Defense industry of Vietnam

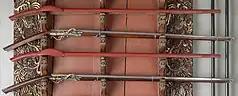
Two Vietnamese arquebuses with their dust cover. From Cornelis Tromp's weapon rack, dated 1650–1679 AD.

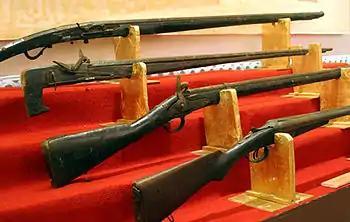
Two Vietnamese matchlock guns (first and second from above).

Đại Việt has a relatively early history of using gunpowder weapons. At the end of the 14th century, king Po Binasuor of Champa, while surveying the Hải Triều River, died in battle when he was hit by a hand cannon from the Trần army. In the Hồ dynasty, Hồ Nguyên Trừng successfully invented the Thần Cơ Sang cannon. By the time of the Lê Sơ period, gunpowder weapons was widely used in the army. In Thailand, a gun initially thought to have originated in China was discovered, however, based on the inscriptions on the gun, it was confirmed to be of Đại Việt origin. This is most likely a relic from the invasion of the Lanna kingdom (present day Chiang Mai) under Lê Thánh Tông from 1479–1484.